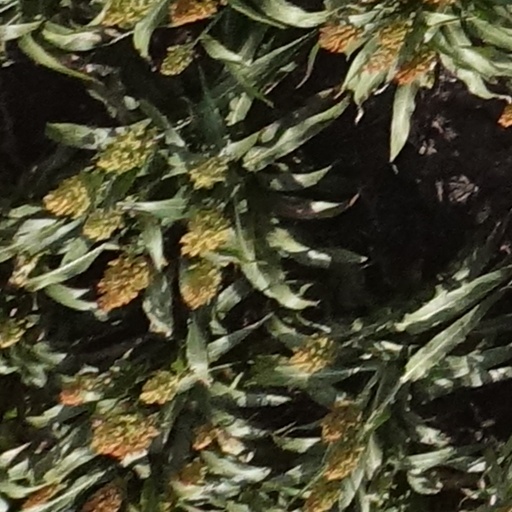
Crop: sorghum